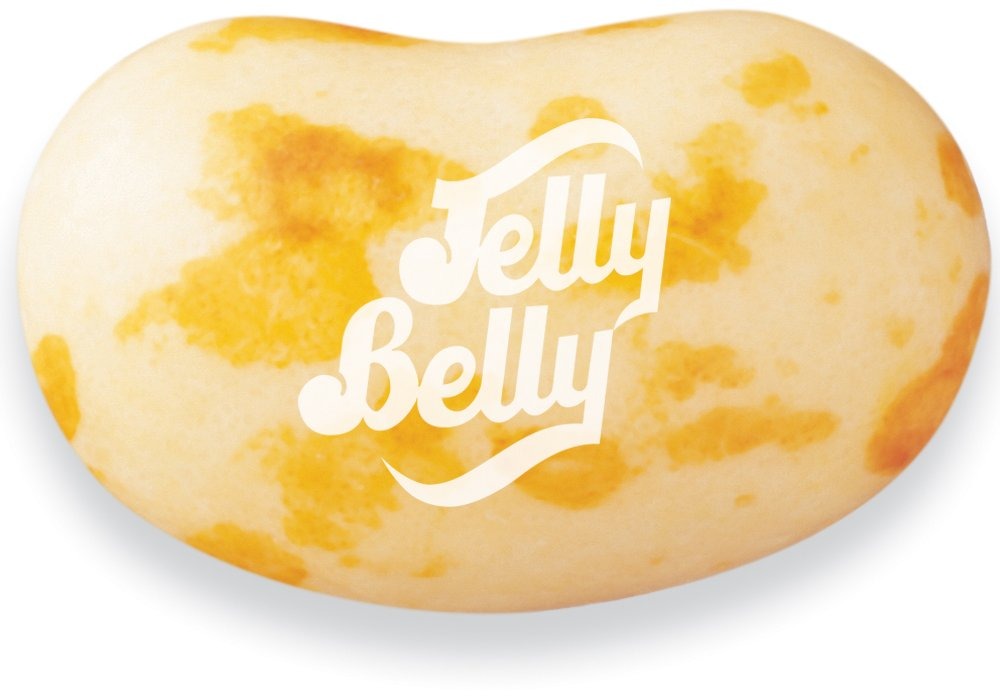
Item Name: Jelly Belly Caramel Corn Jelly Beans - 10 Pounds of Loose Bulk Candy - Classic Caramel Popcorn Flavor, Approximately 4000 Jelly Beans
Bullet Point 1: This is a ten pound box (10 lbs.) of fresh-from-the-factory Caramel Corn goodness!
Bullet Point 2: Flavored with the right ingredients for true, classic, carnival-inspired caramel corn flavor
Bullet Point 3: Peanut-free, OU Kosher, Fat-free, Gluten-free and Dairy-free, with only four (4) calories per bean. NOTE: 10 pounds of Jelly Belly Jelly Beans packed loose in a food-grade box with protective liners
Bullet Point 4: Have a question? Contact us first! We're always happy to help.
Product Description: 10 lbs of Caramel Corn flavor Jelly Belly jelly beans, bulk packaged. Approximately 400 beans per pound.Color as represented is as accurate as possible, depending on your video and/or monitor settings.<br><br>All Jelly Belly jelly beans are OU Kosher. Gluten free, peanut free, dairy free, fat free and vegetarian friendly.<br><br>NOTE: Your 10-lb. case is shipped in a sterile food-grade box to maintain the quality of the Jelly Belly jelly beans inside. The case does not use a plastic liner or bag as doing so, at this volume, may cause the jelly beans to become sticky and clump together. If you’re not using all your delicious candy at once (we know it’s hard, but please remember moderation), we recommend storing Jelly Belly jelly beans in this food-grade box at room temperature away from sunlight to preserve quality all the way to the “Best By” date.
Value: 160.0
Unit: Ounce

Price: 110.99